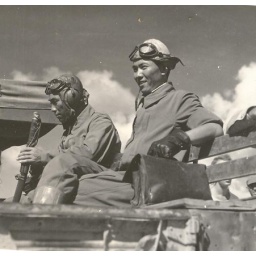
Japanese POW Pilots sitting in the back of a truck 1944 or 45